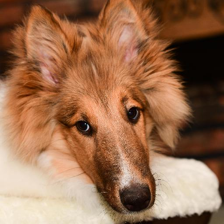
Label: animals